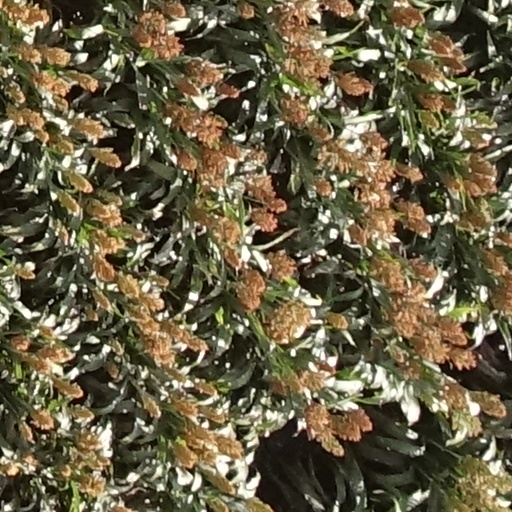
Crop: sorghum